Chris Squire

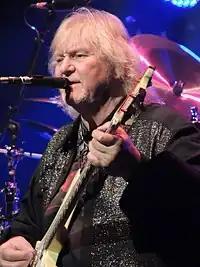
Squire performing with Yes in April 2013

As the band developed, Anderson and Squire brought in drummer Bill Bruford, keyboardist Tony Kaye and Banks for rehearsals. The five agreed to drop the name Mabel Greer's Toyshop; they settled on the name Yes, originally Banks's idea. The band played their first show as Yes at a youth camp in East Mersea, Essex on 3 August 1968. Squire spoke about the band's formation: "I couldn't get session work because most musicians hated my style. They wanted me to play something a lot more basic. We started Yes as a vehicle to develop everyone's individual styles." Squire developed a bass solo named "A Bass Odyssey".